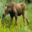
Label: deer